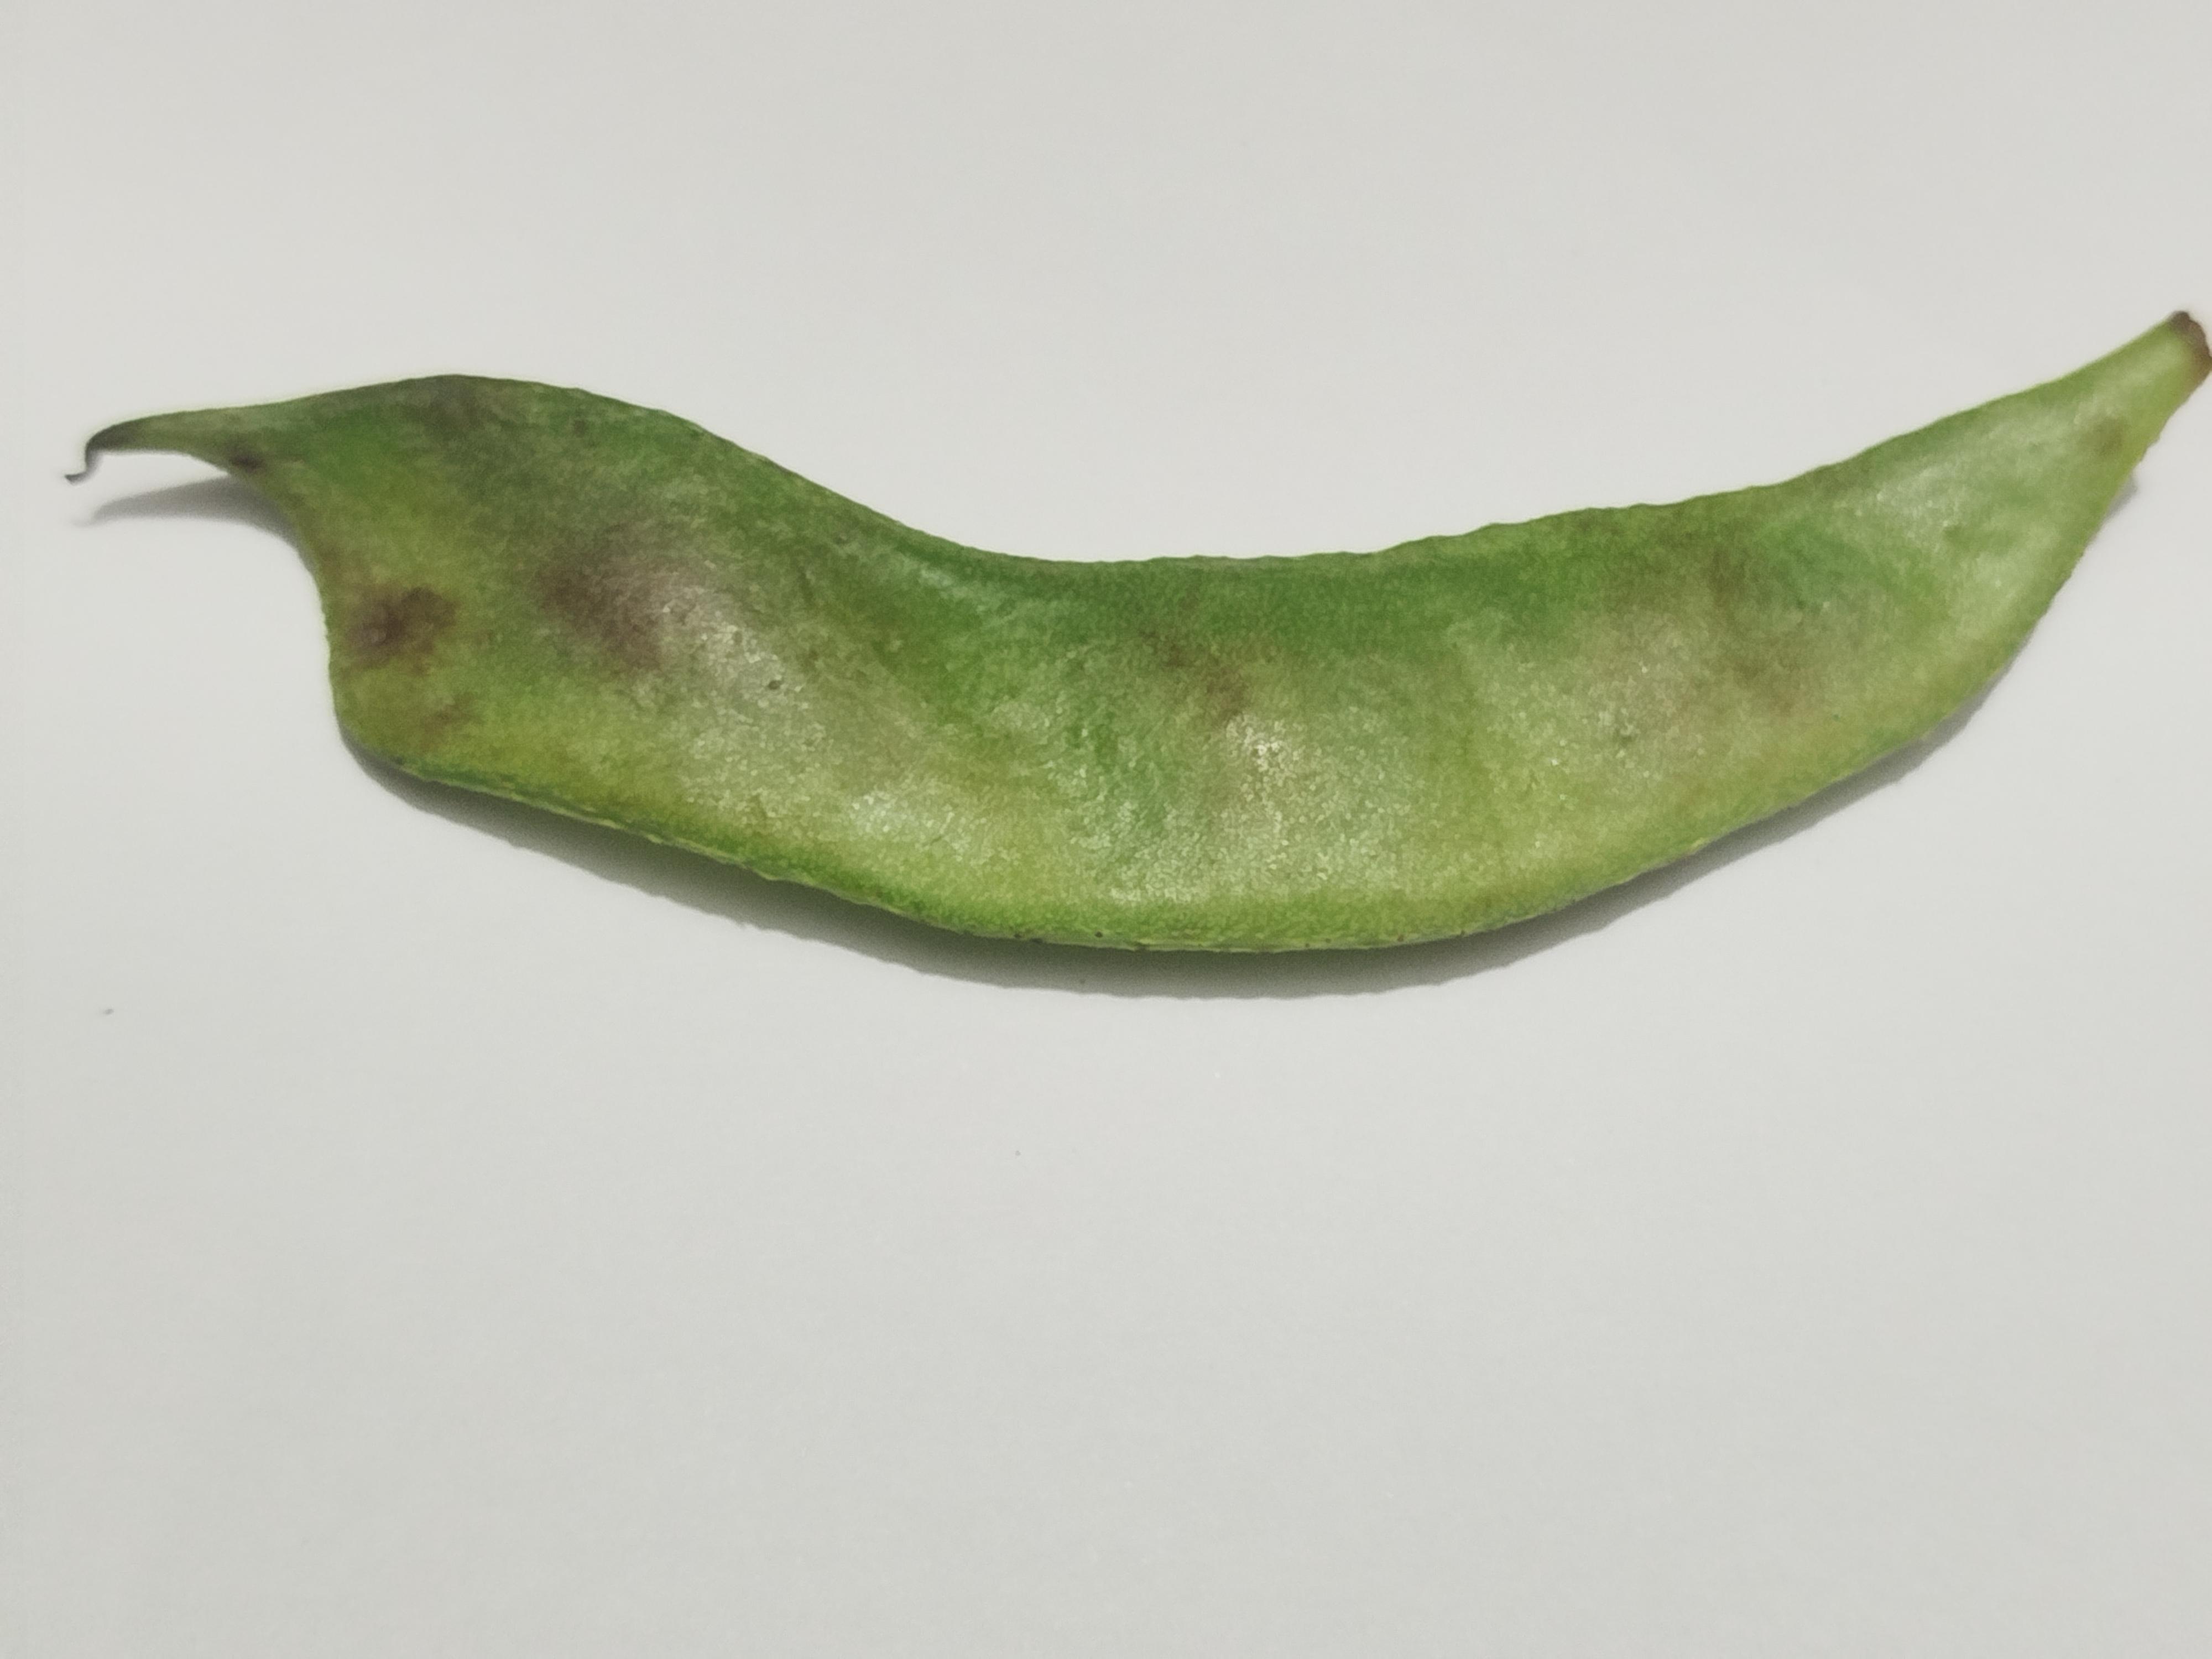
Label: Bean